Danuta Berezowska-Prociów

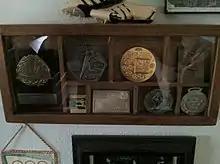
Some of Danuta's Medals

Danuta Berezowska-Prociów (née Berezowska; born 7 July 1948) is a Polish former track and field athlete who specialized in the high jump.